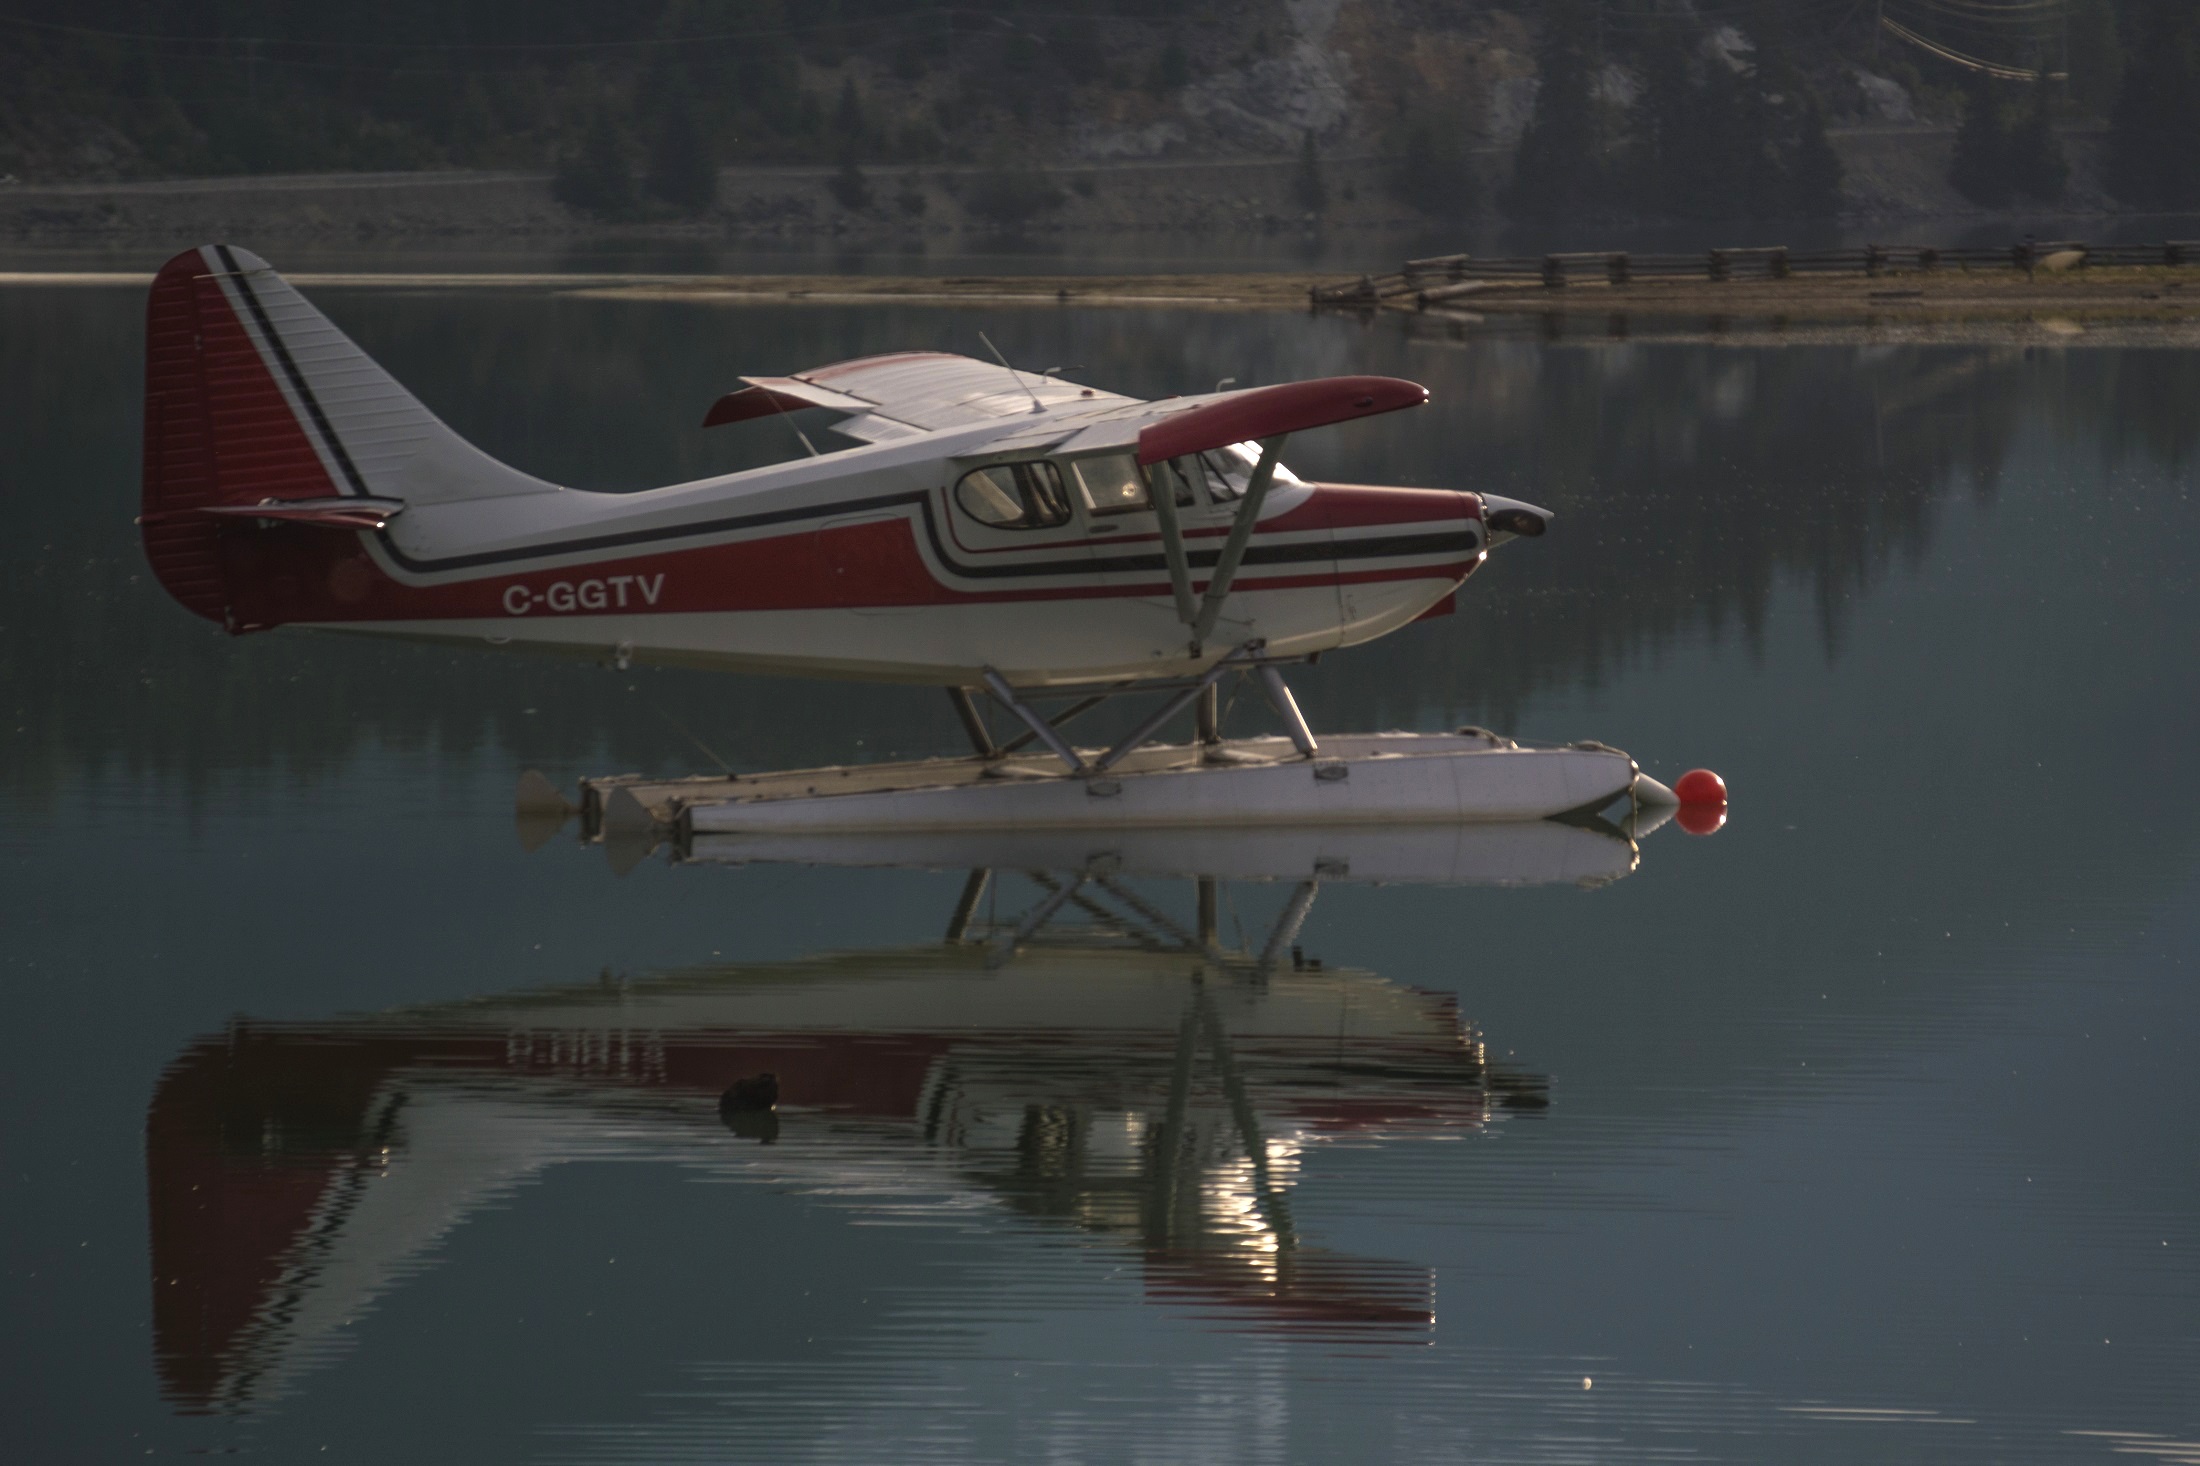
water, wing, fly, airplane, aircraft, dusk, transportation, evening, twilight, reflection, vehicle, aviation, flight, seaplane, floatplane, light aircraft, float plane, atmosphere of earth, pontoons